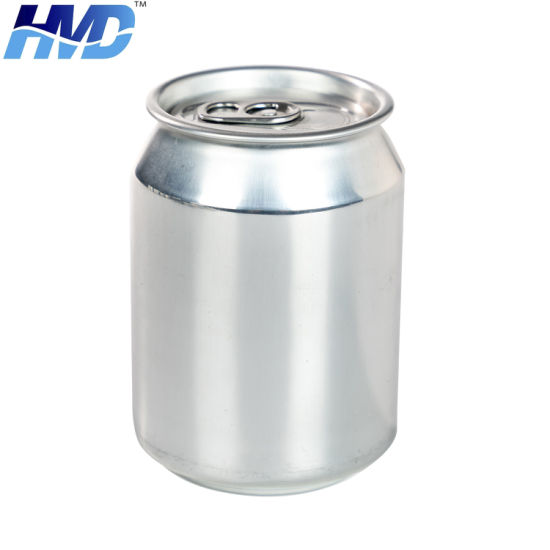
Label: metal